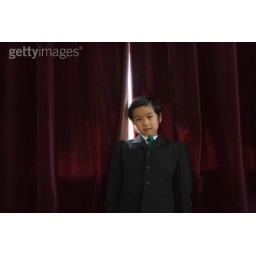
Young Asian boy in suit in front of red curtains